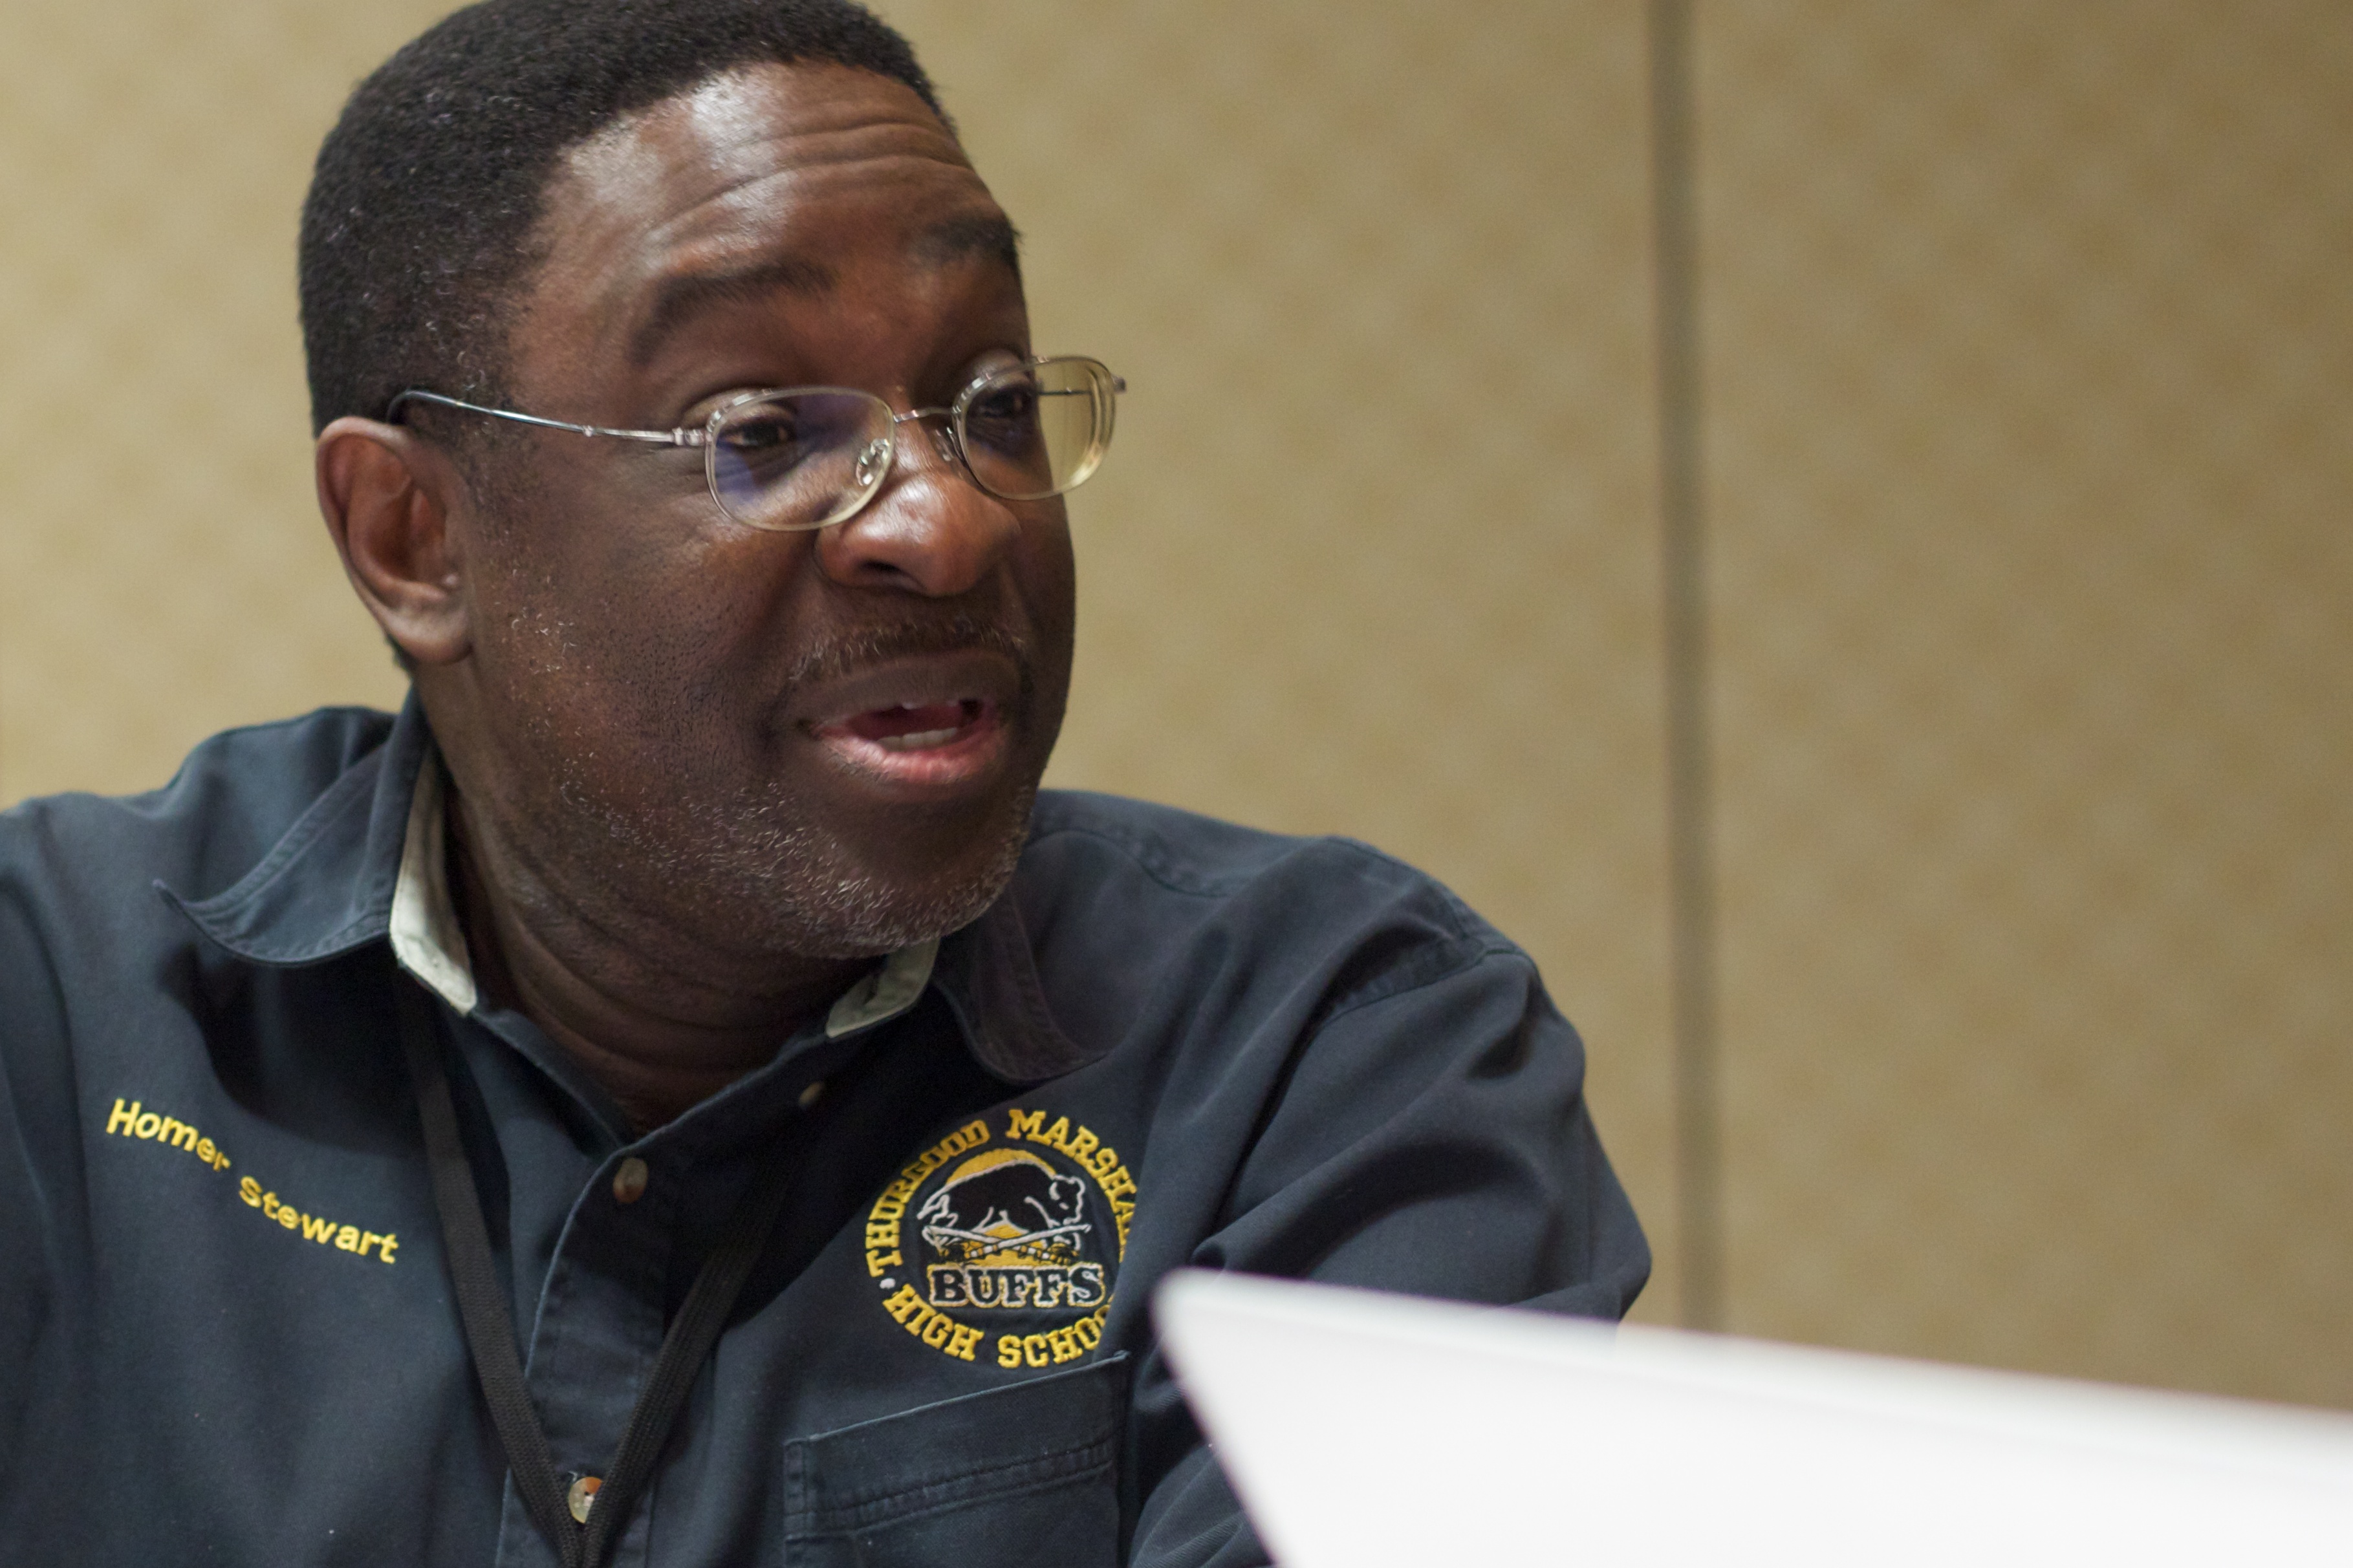
person, profession, cbl11, official, military officer, military person